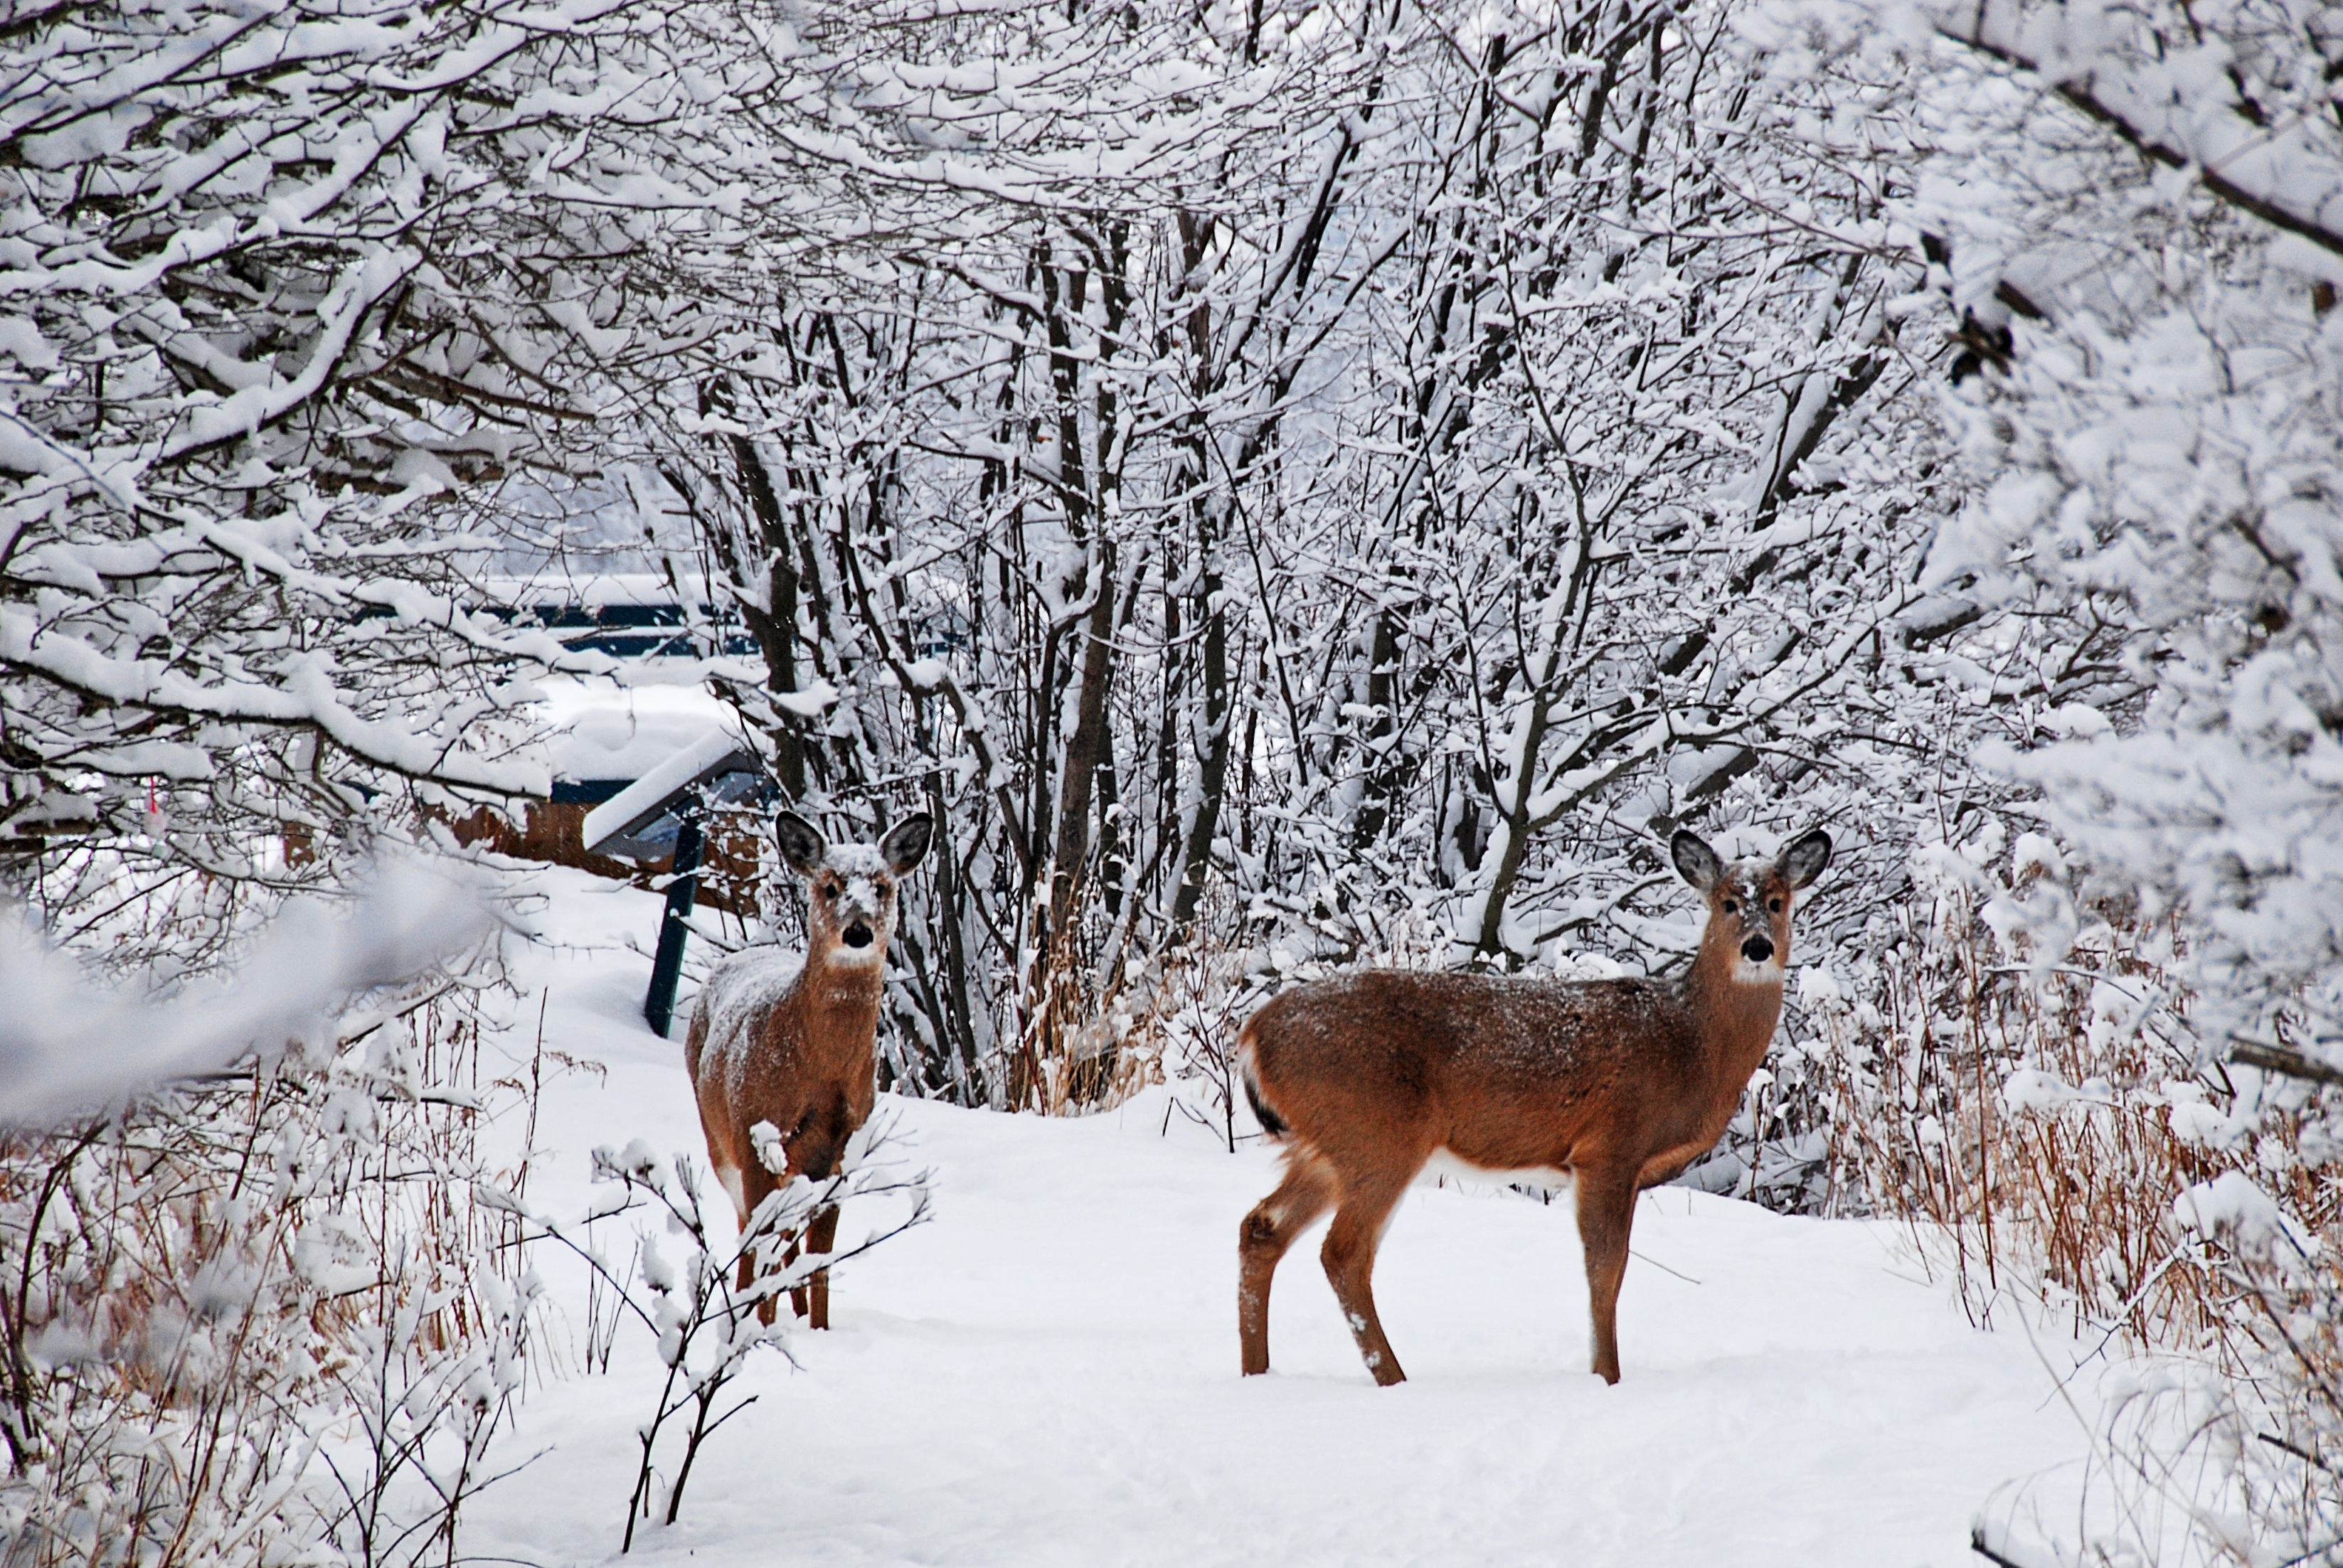
tree, forest, snow, cold, winter, frost, wildlife, deer, weather, mammal, season, fauna, vertebrate, white tailed deer, startle